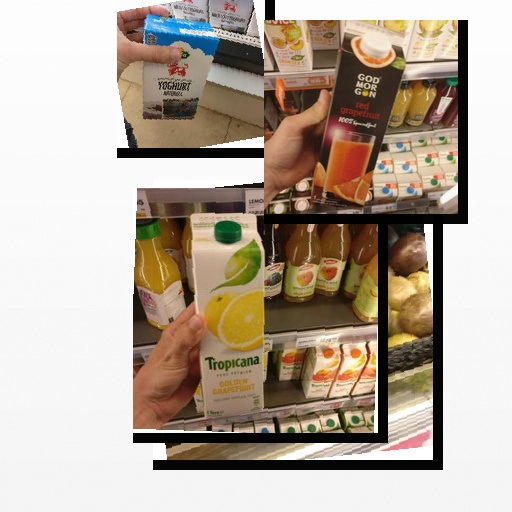
Food items: red_grapefruit_juice, yoghurt, golden_grapefruit_juice, passion_fruit